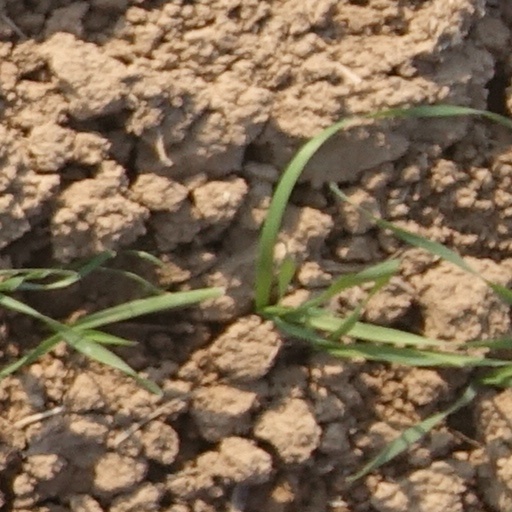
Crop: wheat